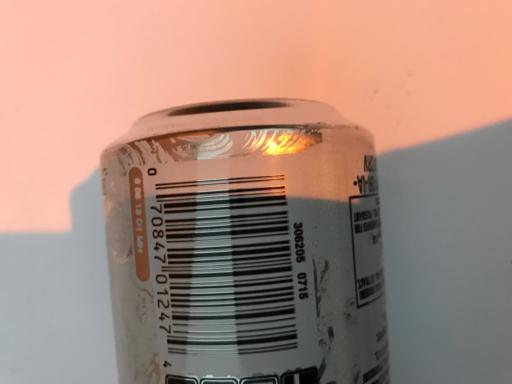
Label: metal